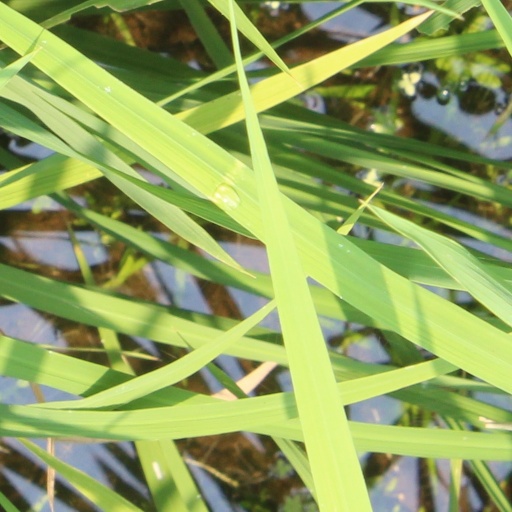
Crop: rice